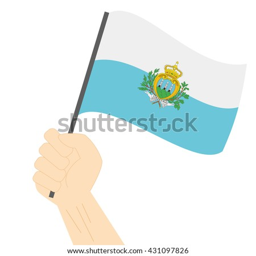
hand holding and raising the national flag